National Bank of Abu Dhabi

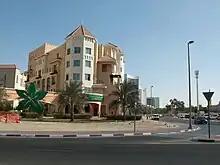
Abu Dhabi National Bank in Dubai

National Bank of Abu Dhabi (NBAD) was a bank operating in the United Arab Emirates (UAE) until it merged with the First Gulf Bank in December 2016 to form First Abu Dhabi Bank. NBAD was the largest lender bank in the Emirate of Abu Dhabi and in the United Arab Emirates. NBAD had the largest market capitalization among UAE banks.